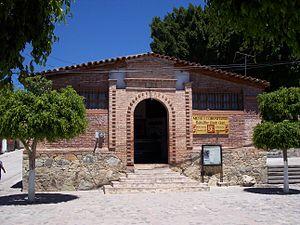
Teotitlán del Valle est un petit village et une municipalité situés dans le district de Tlacolula à l'est de la région des Valles Centrales, à 31 km de la ville d'Oaxaca, au pied de la Sierra Juárez, dans l'état d'Oaxaca. Elle fait partie de la région de la vallée de Tlacolula. Elle est connue pour ses textiles, en particulier les tapis, qui sont tissés sur des métiers à tisser manuels, à partir de laine obtenue à partir de moutons locaux et teints principalement avec des colorants naturels locaux. Ils combinent des motifs historiques zapotèques avec des motifs contemporains tels que des reproductions d'œuvres d'artistes célèbres. Les artistes prennent des commandes et participent à des visites d'ateliers familiaux.